Halting site

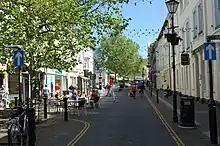
Bank Street, Ashford, Kent

These sites were often set up on land where ownership was unclear. This could be a section of a road that had been widened or straightened. Undeveloped building sites in urban or suburban areas were also used.